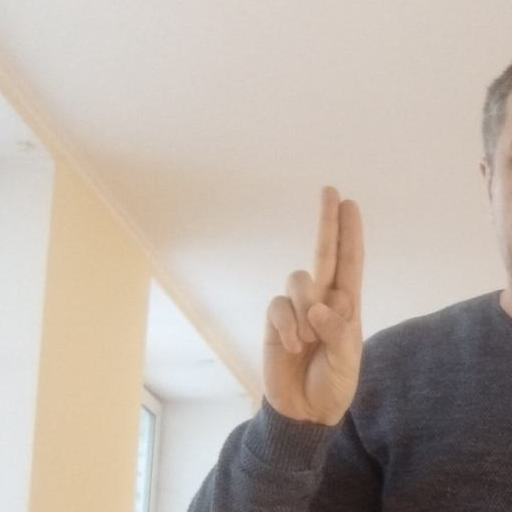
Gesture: two_up